Church of San Martino (Cinisello Balsamo)

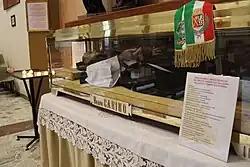
The urn containing the body of Blessed Carino.

The church contains the body of Blessed Carino of Balsamo. Carino's body was kept in Forli Cathedral until November 4, 1964, when at the interest of parish priest Don Carcano it was reassembled in a simulacrum and clothed in the habit of the Dominicans, together with the head and the remaining relics (kept since 1934 in the old church); everything was kept inside a metal and glass urn and placed under the altar of the crypt. In the late 1990s it was moved to the left wall in the center of the nave.